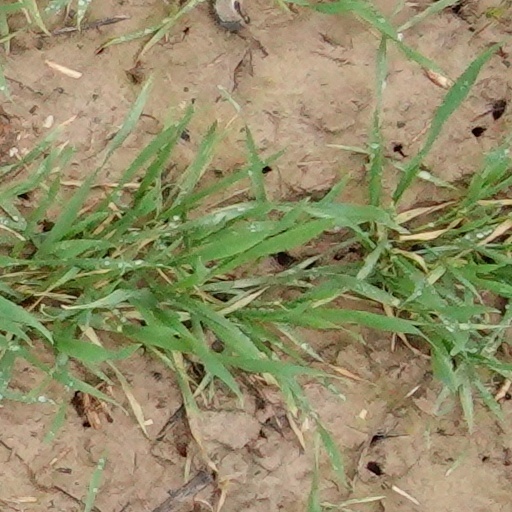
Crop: wheat